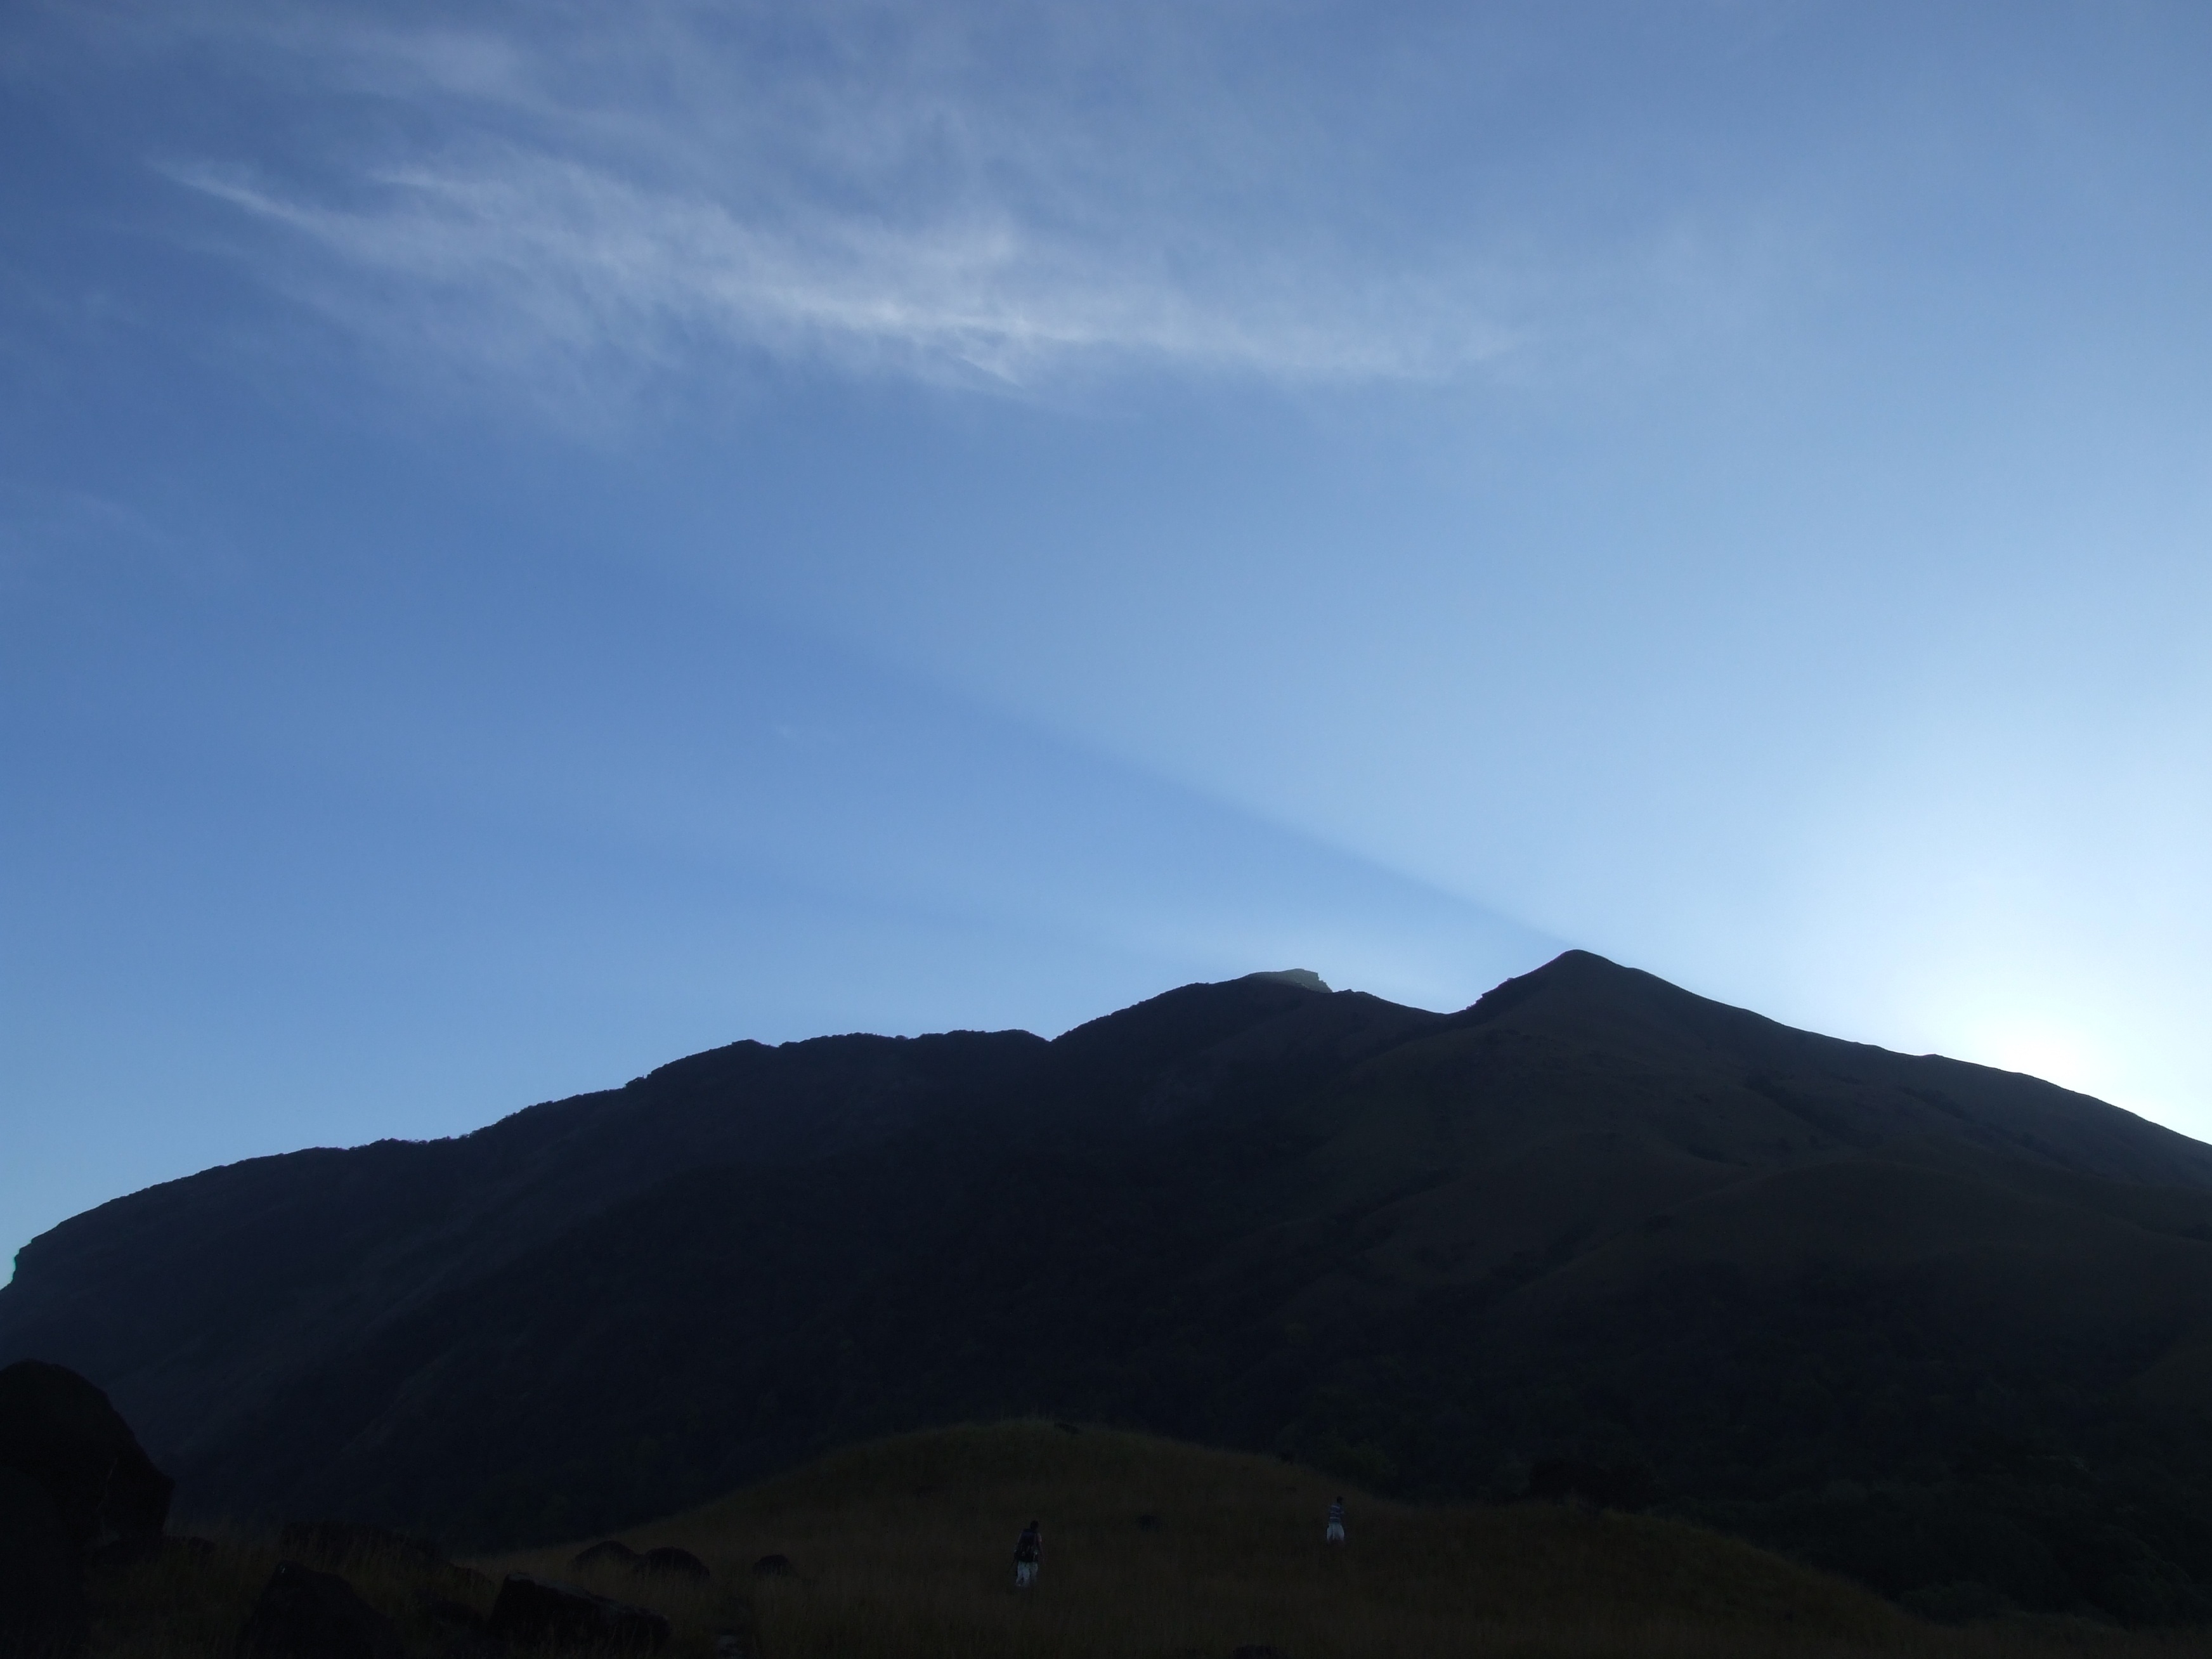
landscape, nature, outdoor, horizon, mountain, light, cloud, sky, sun, sunrise, sunlight, morning, hill, dawn, mountain range, dusk, scenic, weather, blue, ridge, summit, bright, forests, plateau, beautiful, india, fell, mood, morning glory, landform, early morning, western ghats, geographical feature, atmospheric phenomenon, mountainous landforms, sahyadri, building night